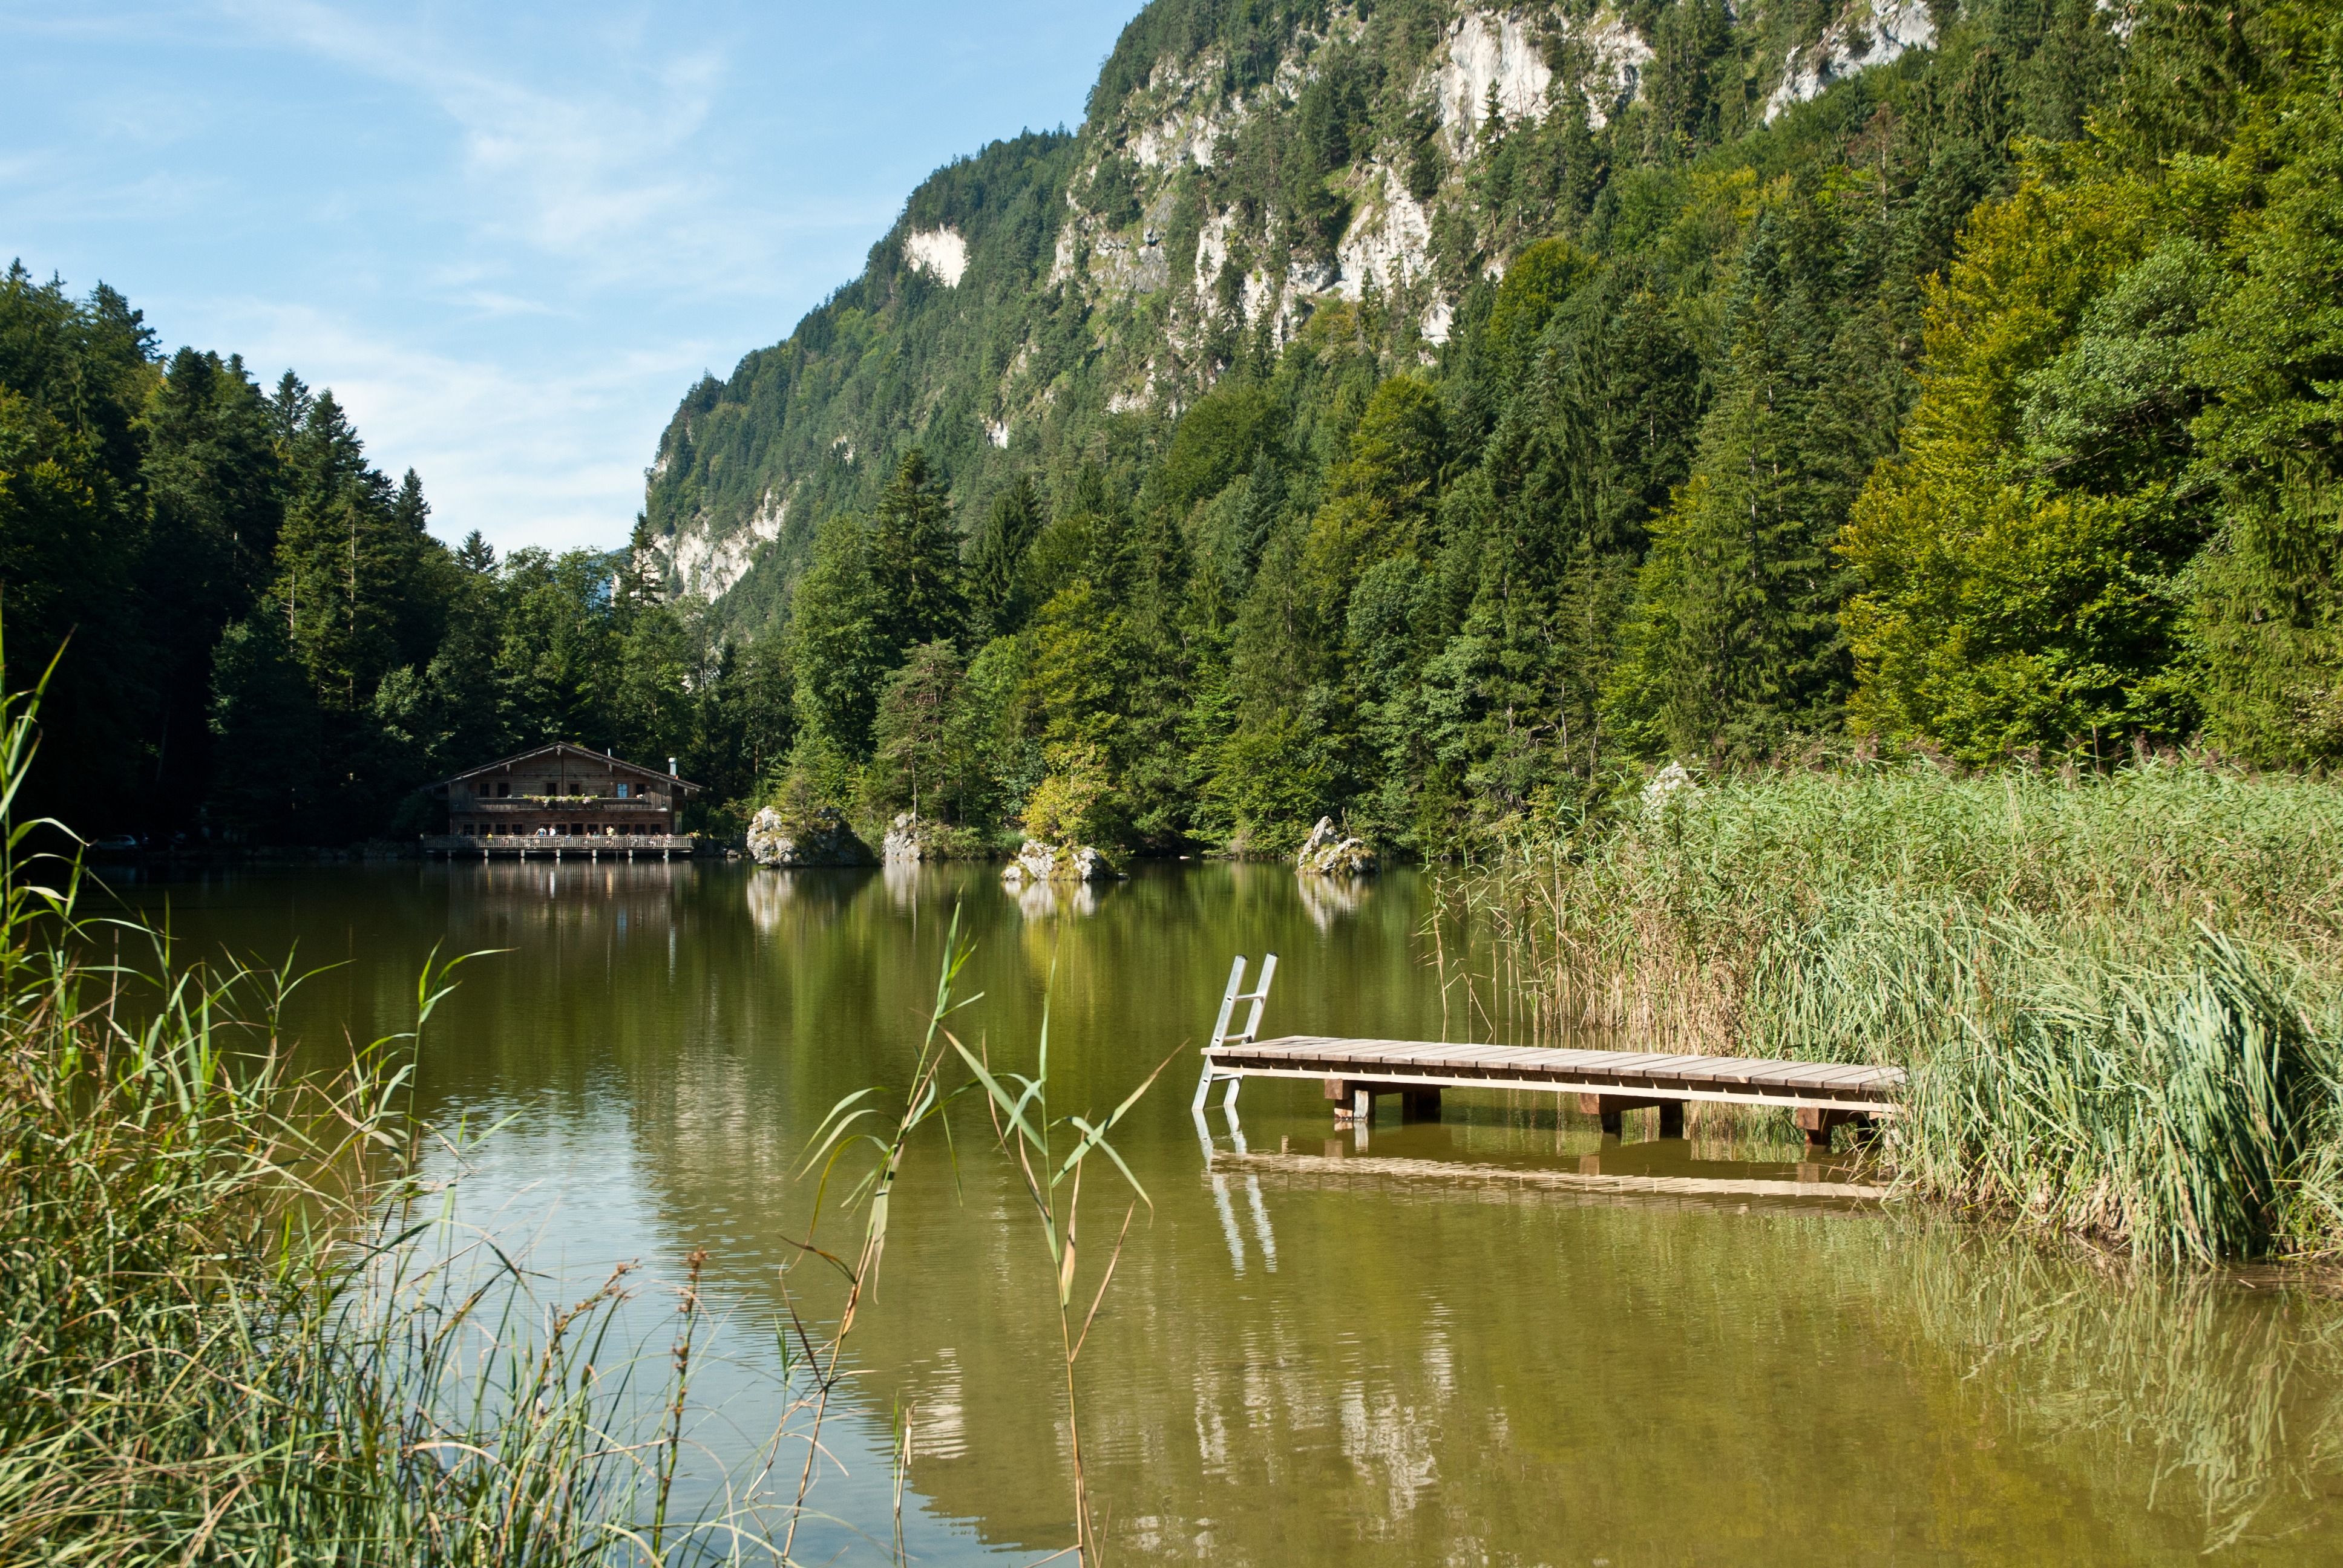
landscape, tree, water, nature, forest, wilderness, dock, sky, countryside, house, lake, home, pier, river, country, summer, pond, stream, spring, reflection, scenic, reservoir, waterway, body of water, austria, trees, woods, outside, clouds, bank, mountains, reflections, loch, ecosystem, geographical feature